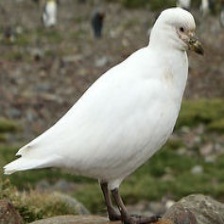
Species: SNOWY SHEATHBILL
Scientific name: CHIONIS ALBUS